Alfred Drury

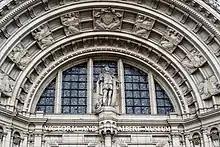
Victoria and Albert Museum, Cromwell Road entrance with statue of Albert, Prince Consort

By March 1905 Aston Webb, the architect of the Cromwell Road extension to the Victoria and Albert Museum had commissioned over twenty sculptors to provide statues, carvings and decorations for the facade of the building. Webb allocated what he considered the